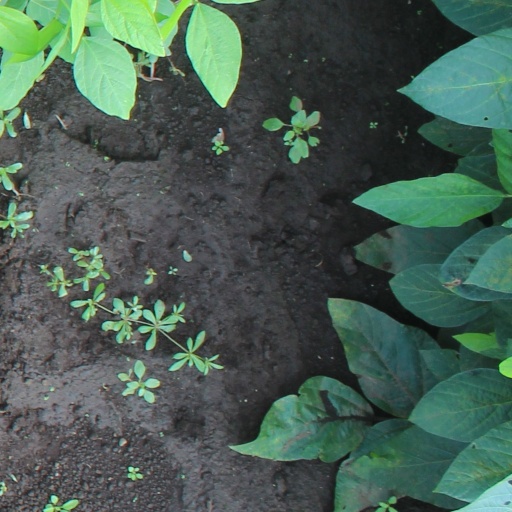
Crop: soybean